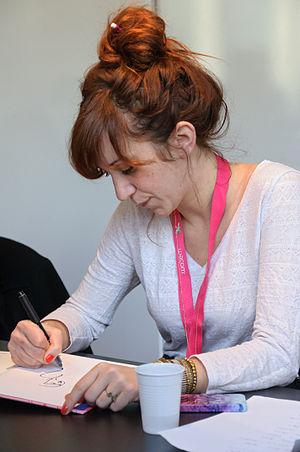
Pénélope Bagieu en dédicace au 40e festival international de la bande dessinée d'Angoulême, 2013.
Le 40ᵉ festival international de la bande dessinée d'Angoulême s'est déroulé du 31 janvier au 3 février 2013 sous la présidence de Jean-Claude Denis, Grand prix l'année précédente.
Au début du XXIᵉ siècle, alors que le pourcentage de femmes travaillant dans la bande dessinée est en augmentation, celles-ci représentent moins du tiers de l'ensemble des auteurs. Cette surreprésentation des hommes dans le système de création est, selon plusieurs auteures comme Trina Robbins, un des éléments d'explication de la représentation sexiste des personnages féminins.